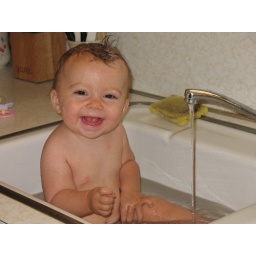
Here's Nikki taking a bath in Grandma's kitchen sink.